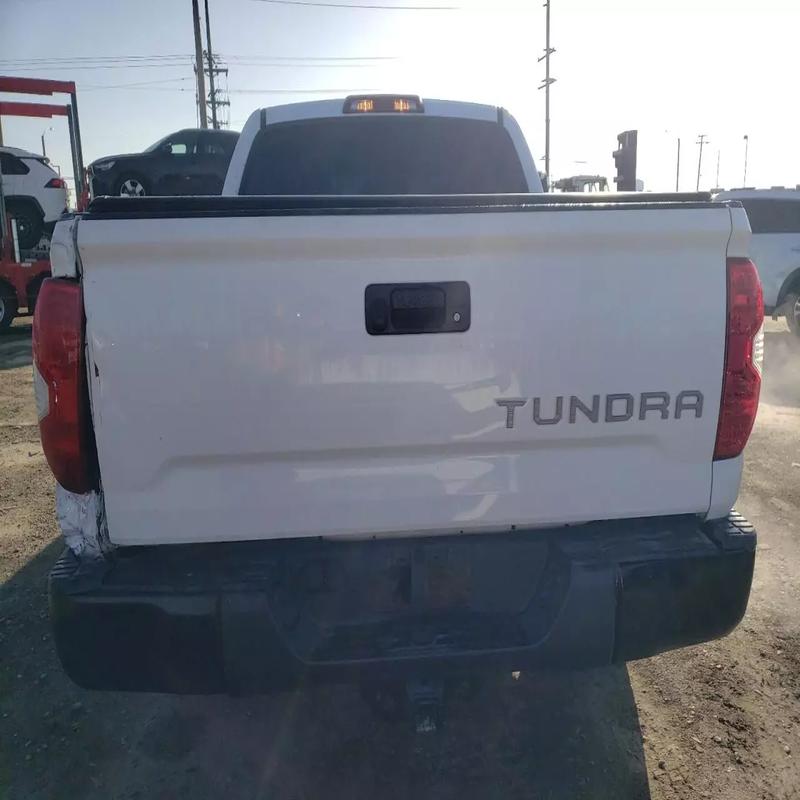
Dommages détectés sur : plaque d'immatriculation arrière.
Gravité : mineur